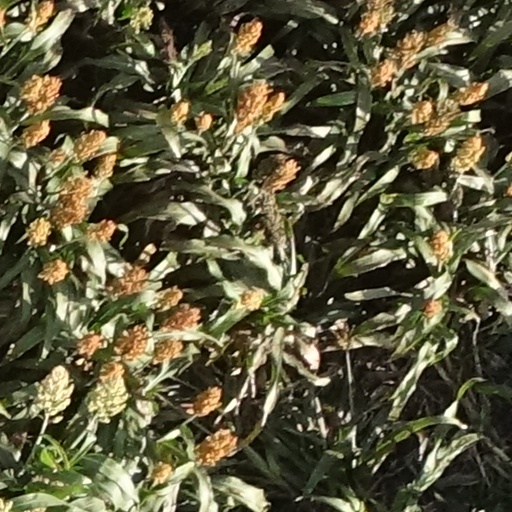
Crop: sorghum